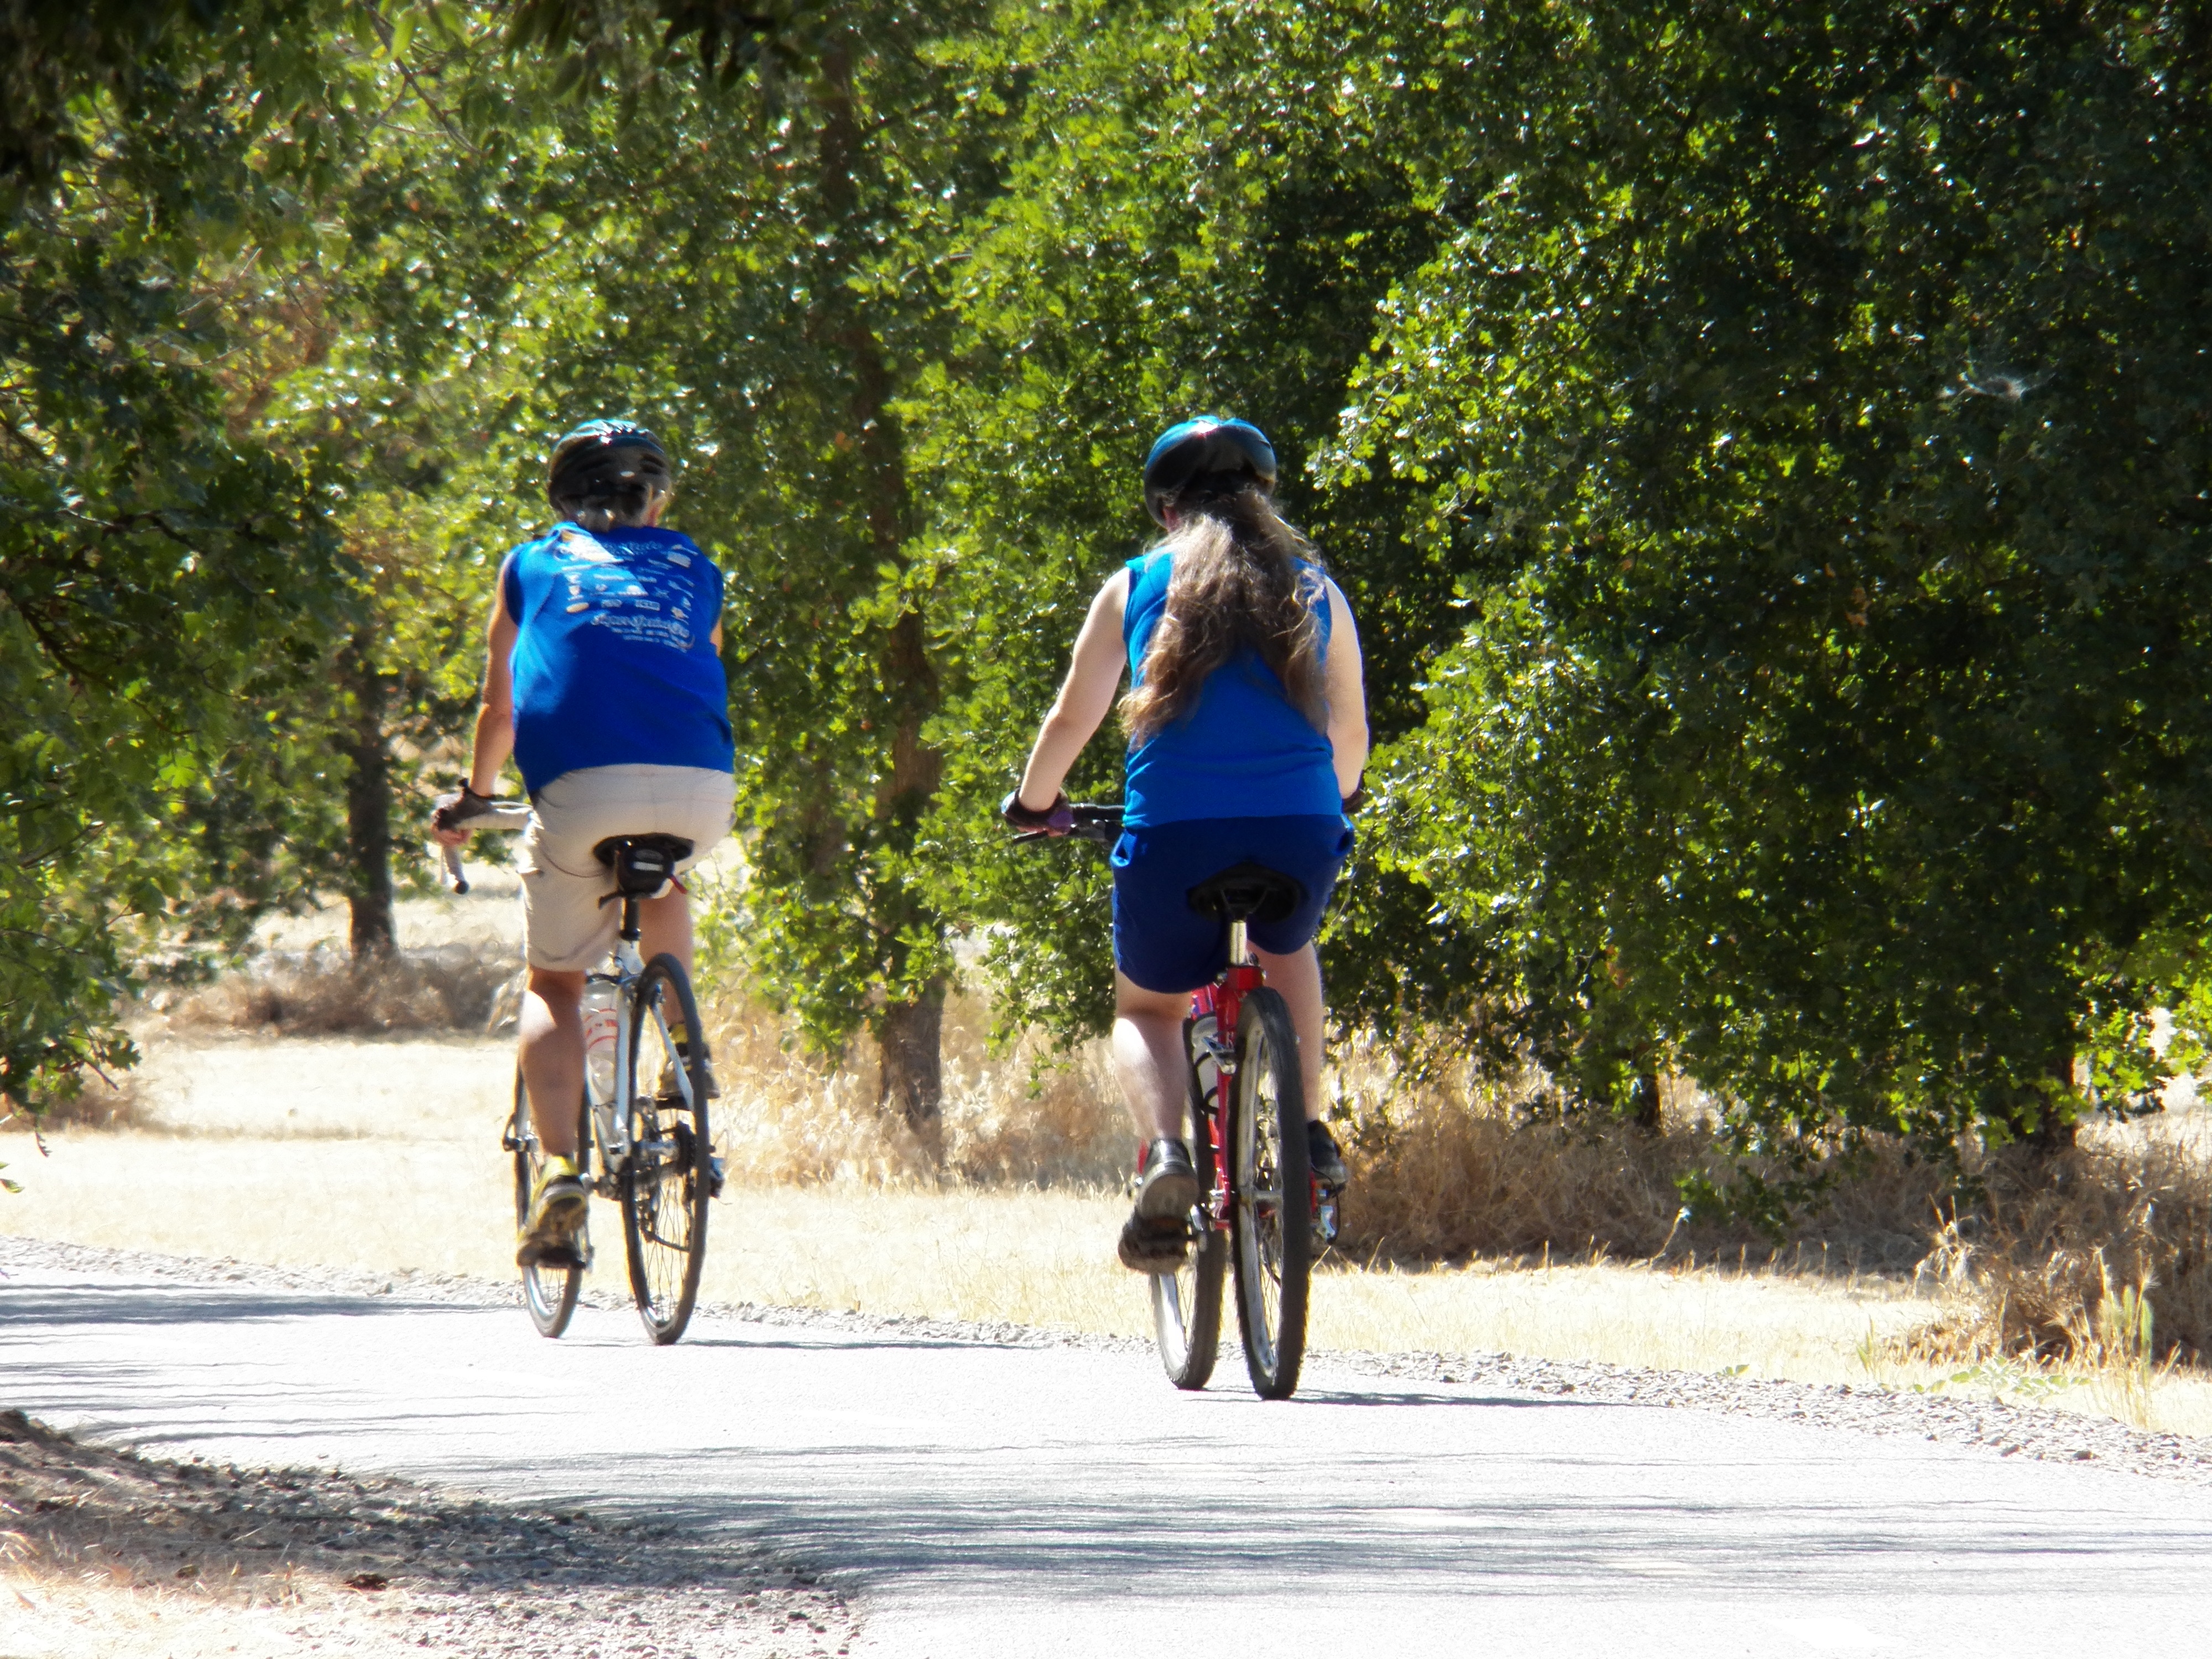
tree, path, pathway, outdoor, bicycle, pavement, vehicle, journey, leisure, mountain bike, cycling, sports, bikes, road cycling, cycle sport, endurance sports, duathlon